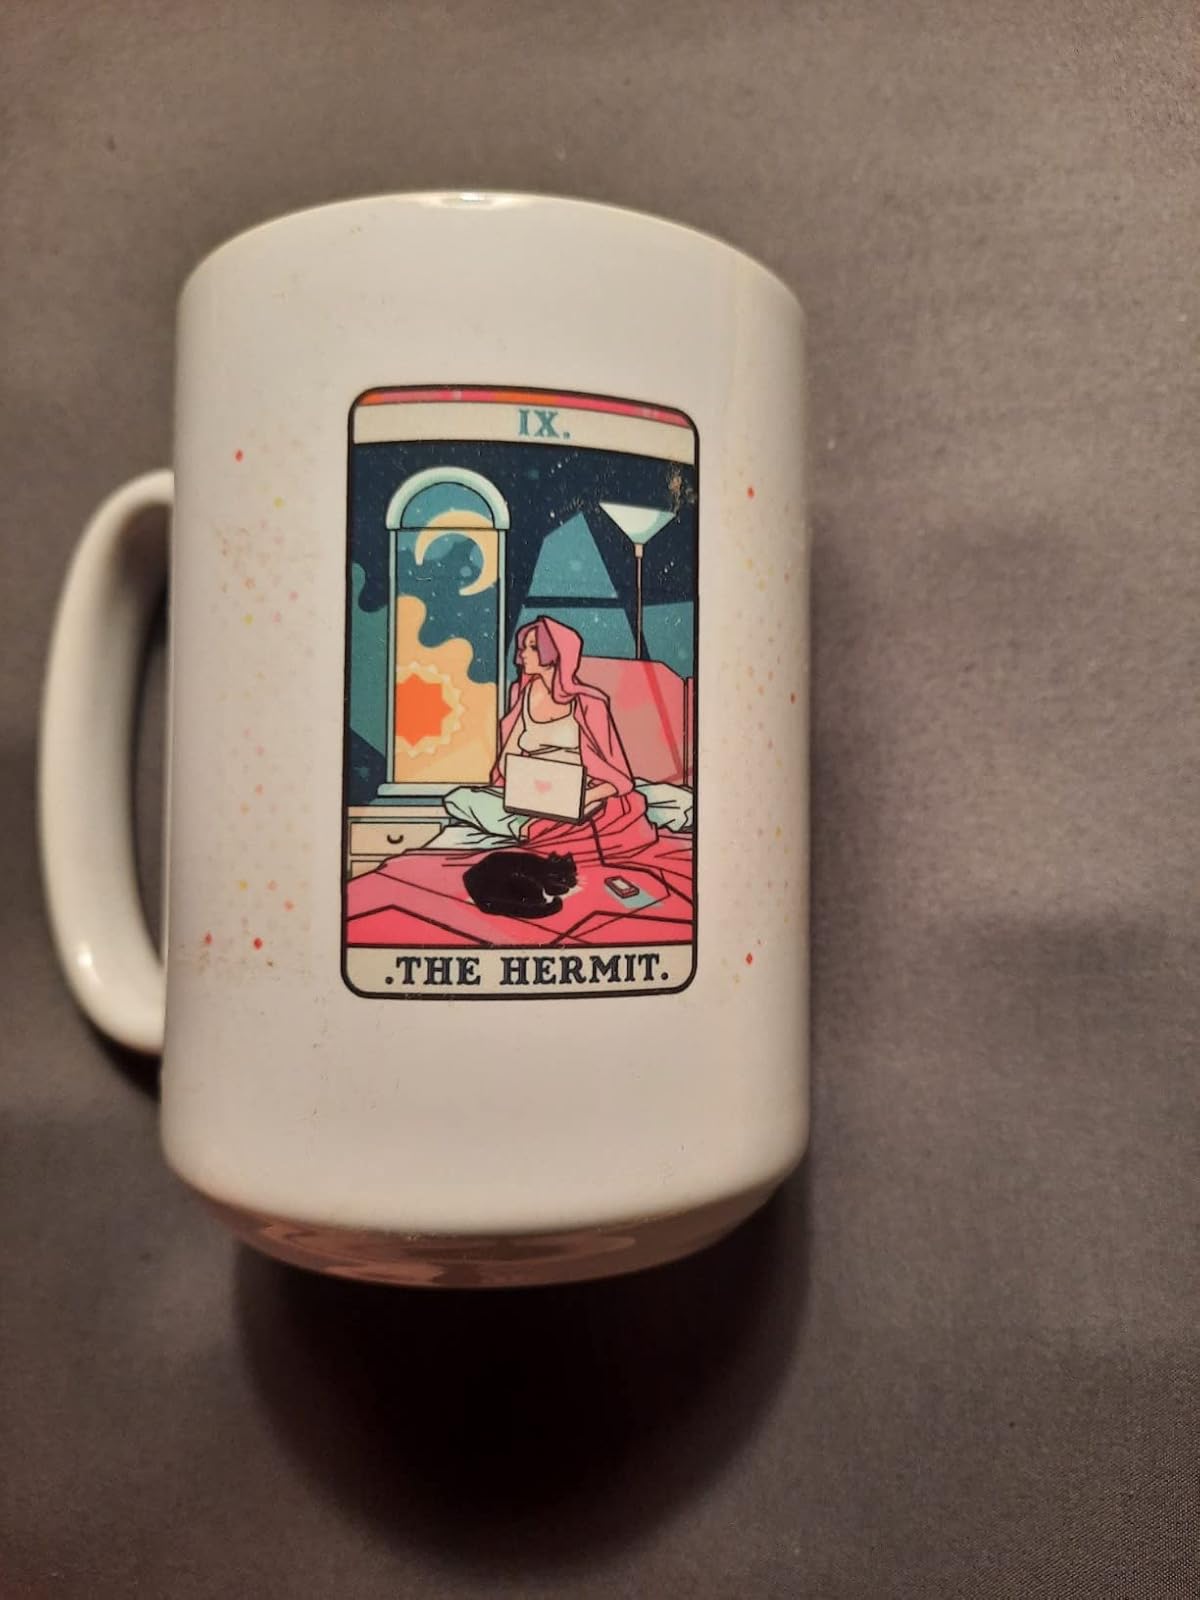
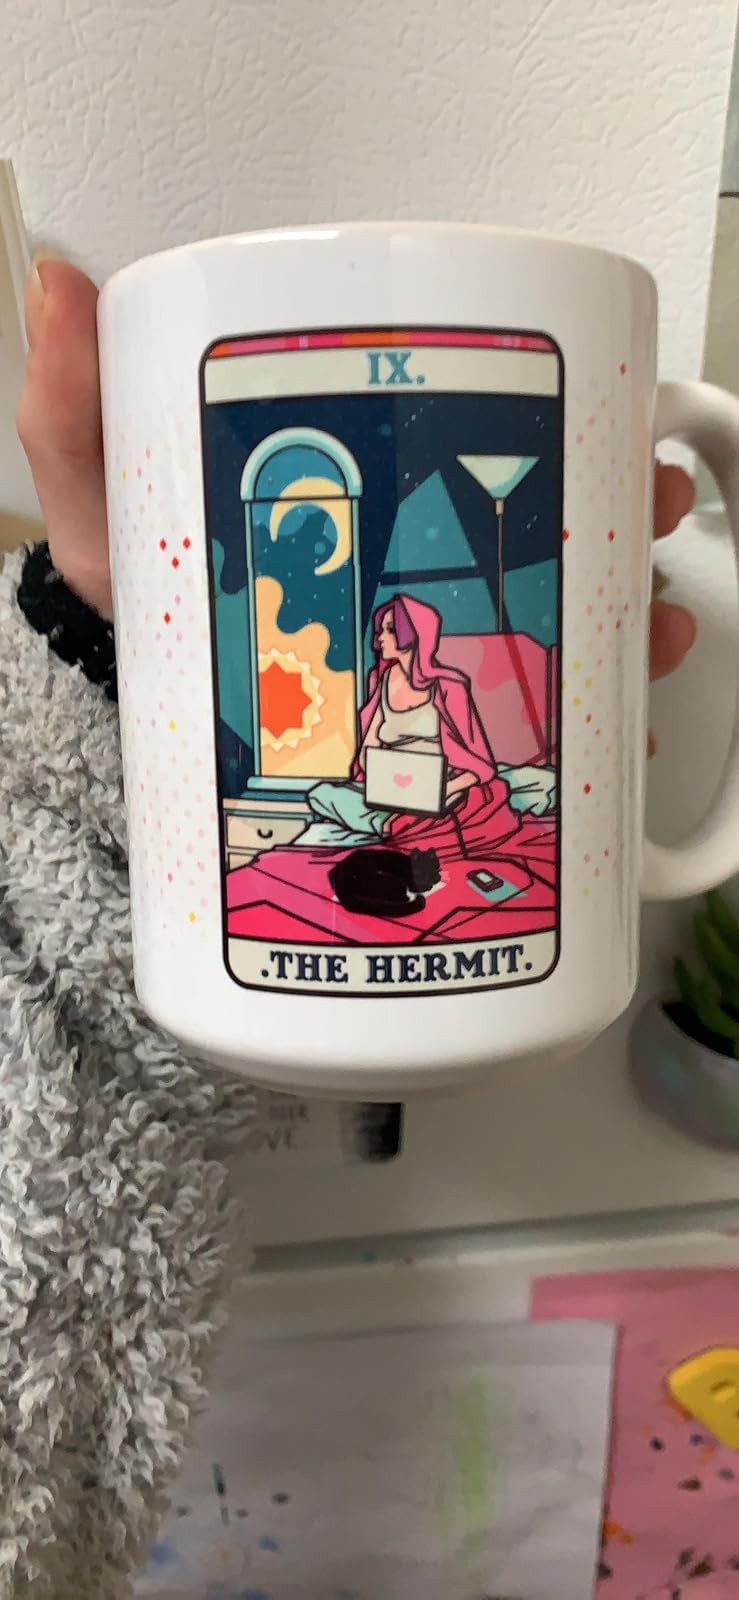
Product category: items_mug
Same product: yes